Wilhelm Bracke

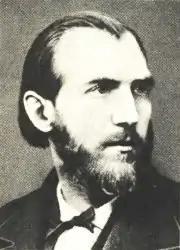
Wilhelm Bracke

Hermann August Franz Wilhelm Gotthard Bracke (29 May 1842 – 27 April 1880) was a German socialist publisher and publicist who was a founding member of the Social Democratic Workers' Party of Germany, the forerunner to the Social Democratic Party.